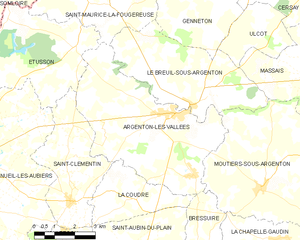
Carte des communes françaises Argenton-les-Vallées